Dai Anlan

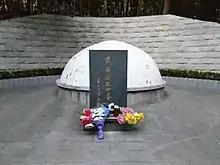
Tomb of Dai Anlan on Mount Zhe in Wuhu

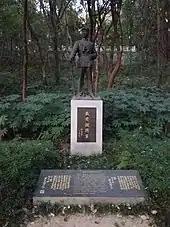
Statue of Dai Anlan

When the 200th Division returned to China, Dai's coffin was greeted by tens of thousands of mourners. In July 1942, he was given a state burial in Quanzhou, Guangxi, the home base of his division. Chiang Kai-shek composed an elegy in his memory and posthumously promoted his rank from major general to lieutenant general. As Dai's memorial service was held in Quanzhou, the Communist leader Mao Zedong, then based in Yan'an, composed the following poem: